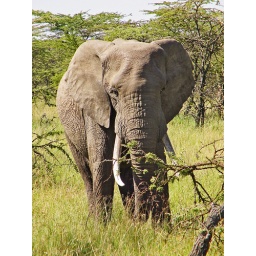
One of the numerous elephant we saw in the Masai Mara, standing in front of us and watching us...